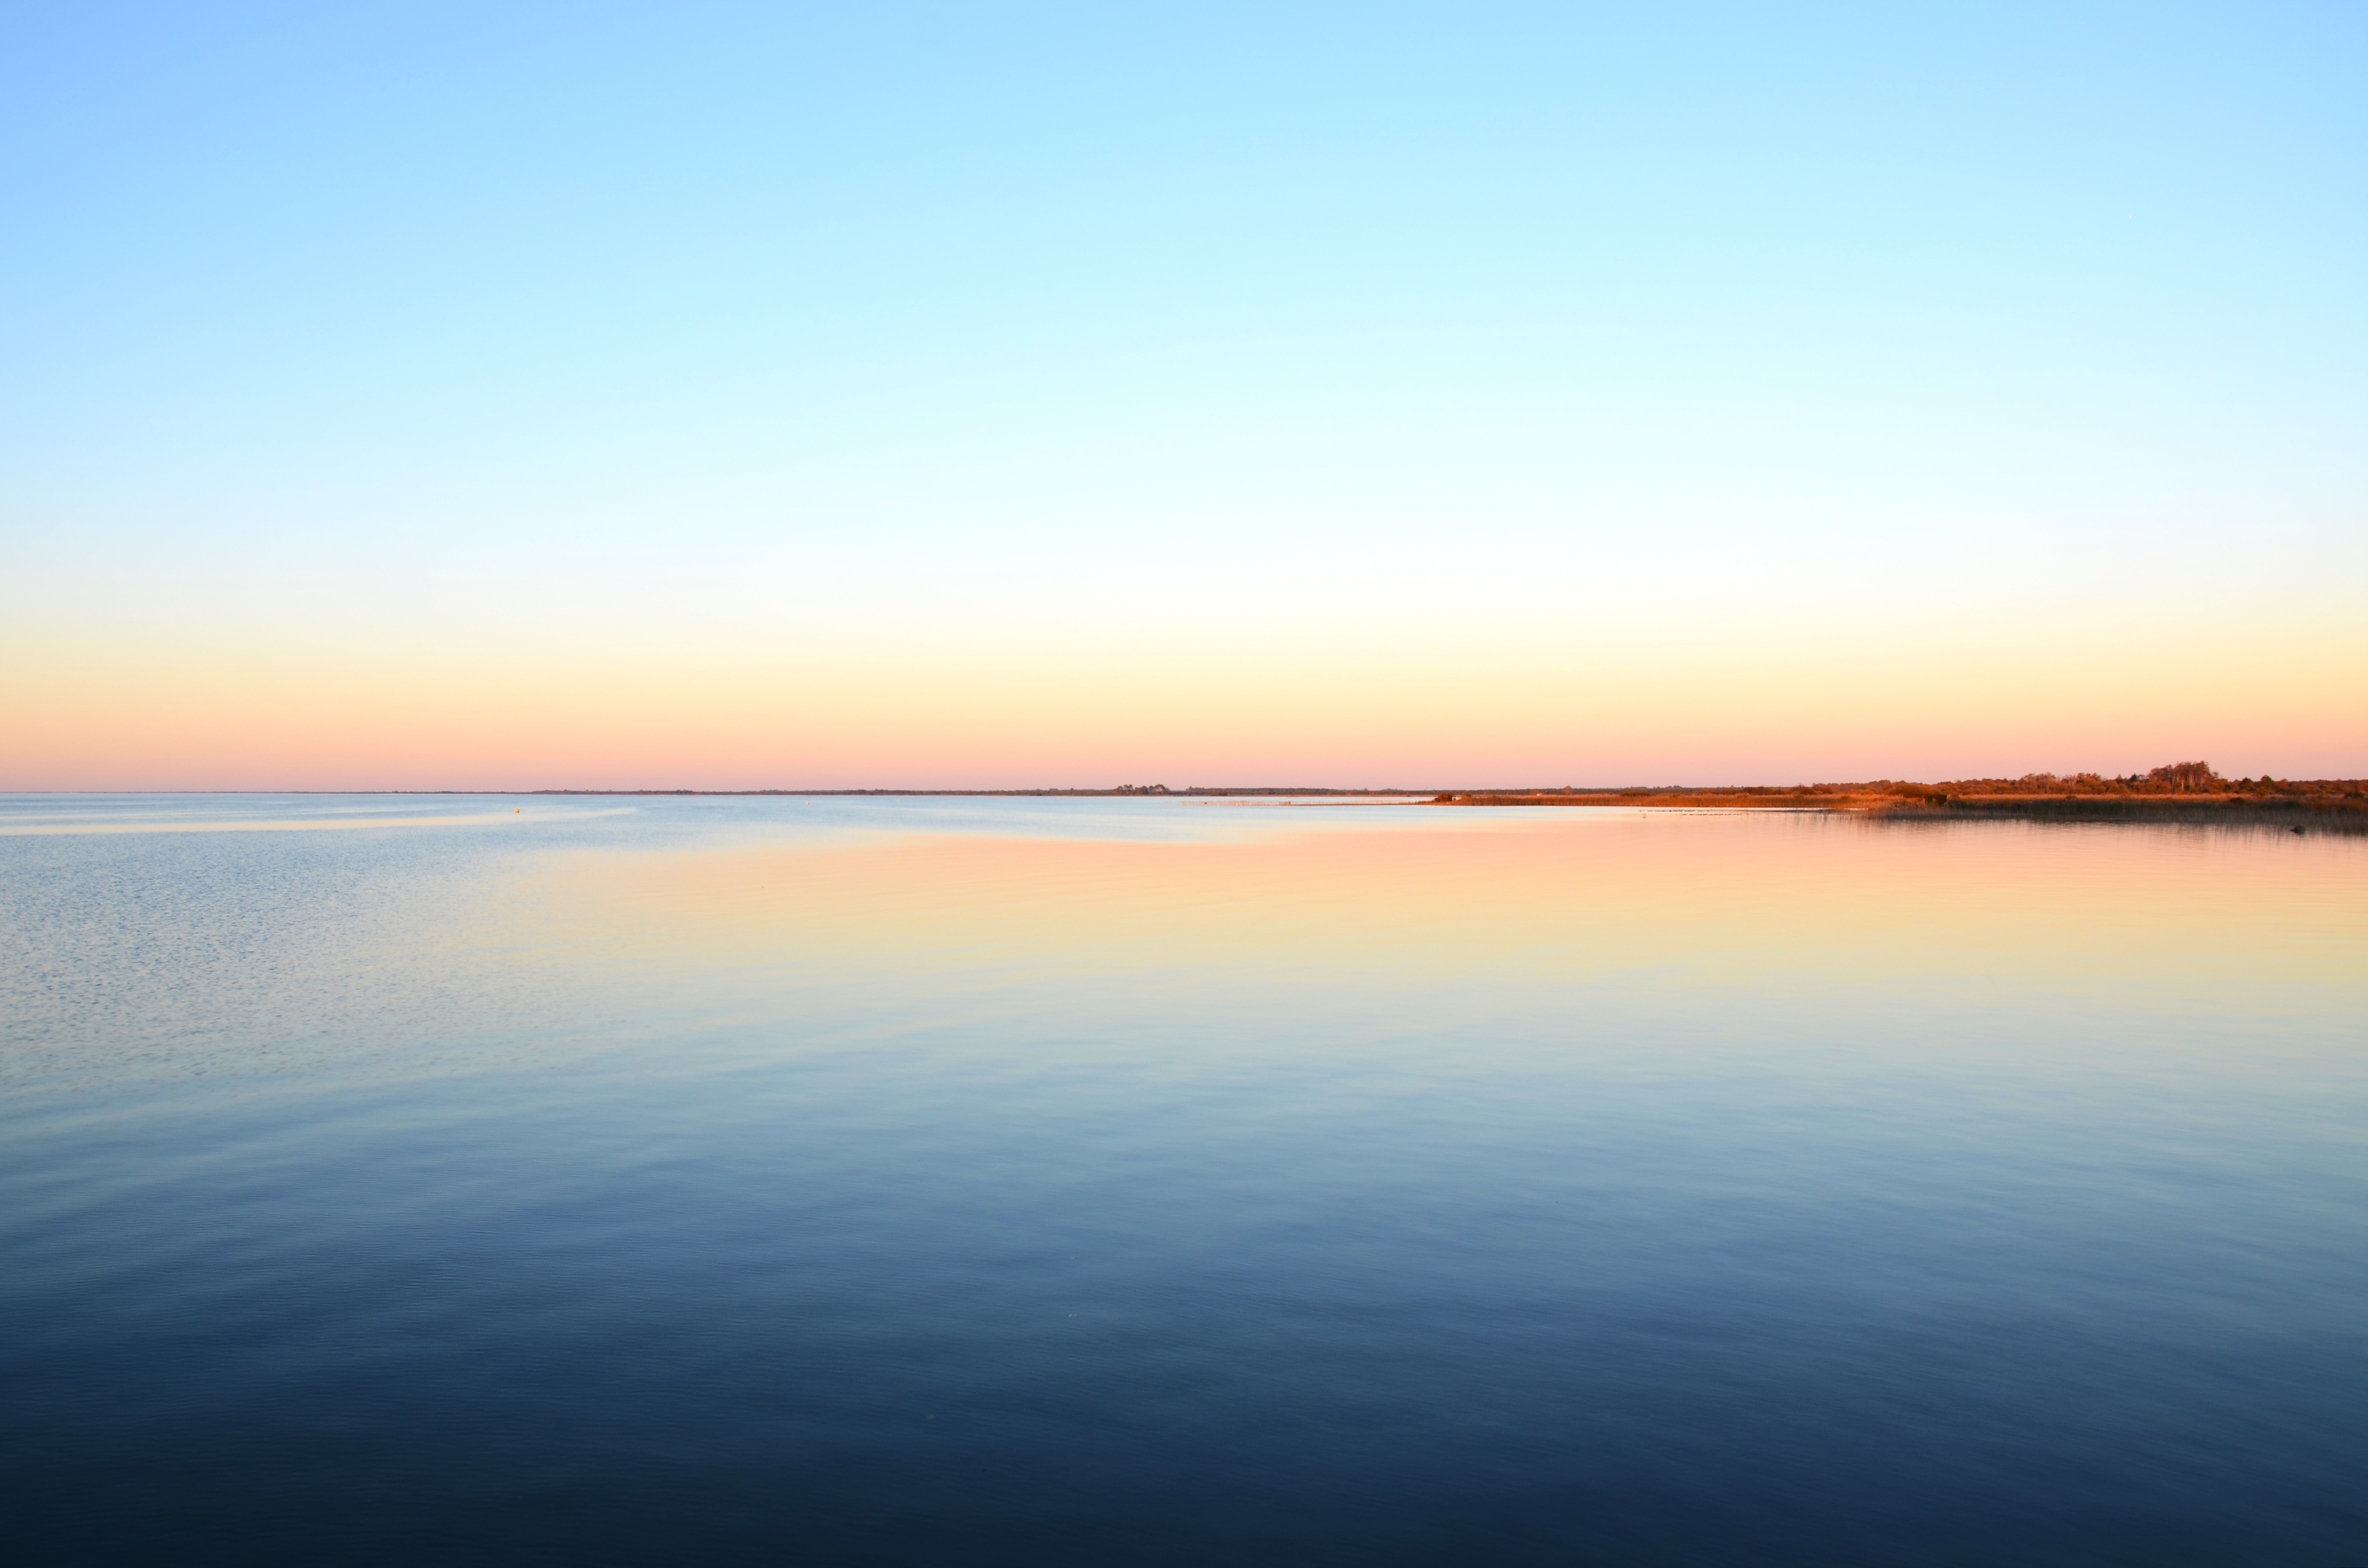
sea, coast, ocean, horizon, sunrise, sunset, sunlight, morning, shore, lake, dawn, atmosphere, dusk, evening, reflection, bay, loch, afterglow, atmospheric phenomenon